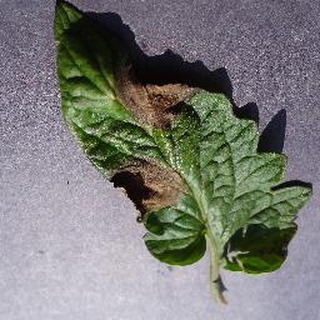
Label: tomato_late_blight